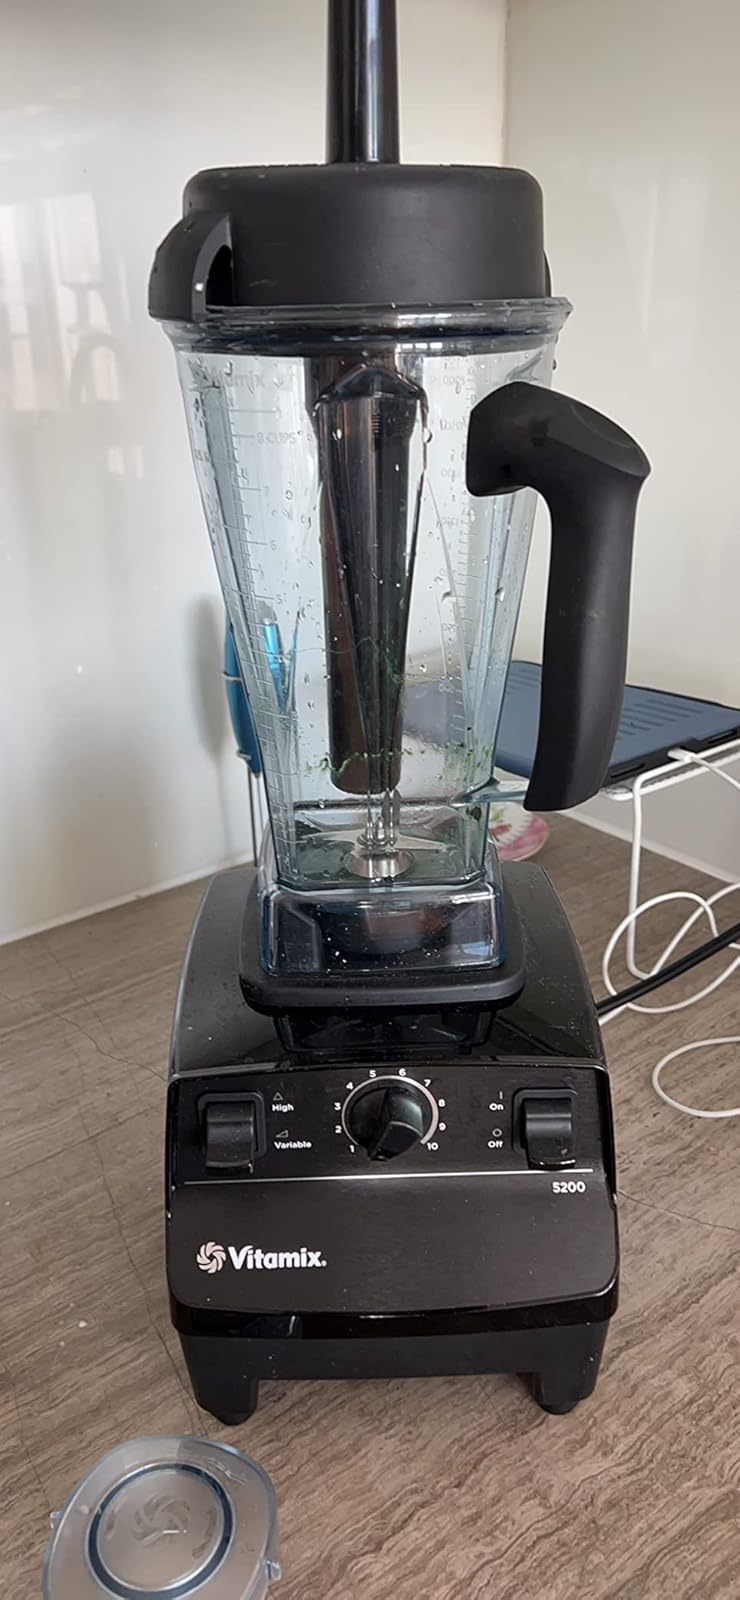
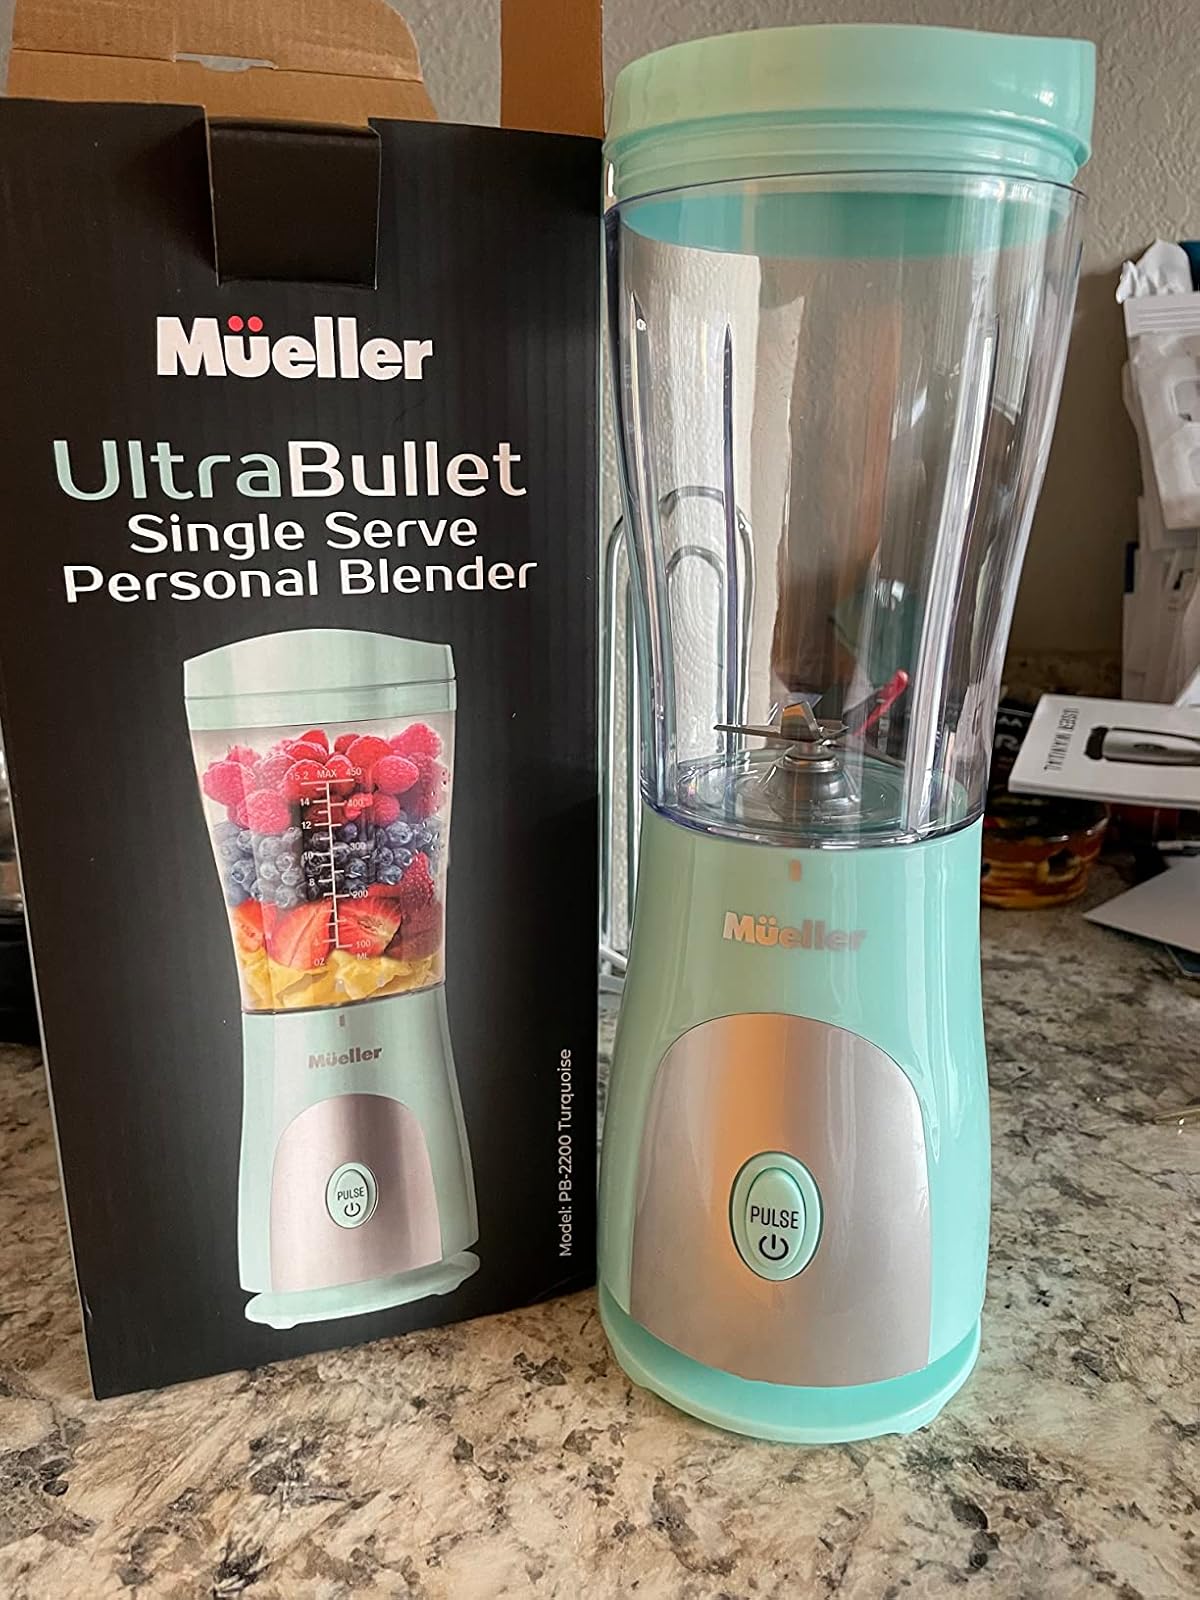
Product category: items_blender
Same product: no